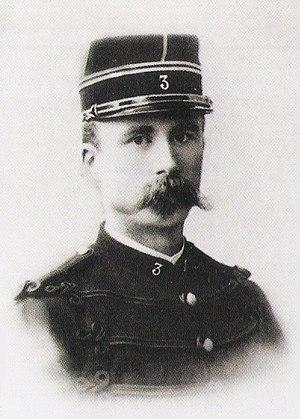
Photographie de Philippe Pétain publiée dans l'article «
Philippe Pétain, né le 24 avril 1856 à Cauchy-à-la-Tour et mort en captivité le 23 juillet 1951 sur l'île d'Yeu, est un militaire, diplomate et homme d'État français. Élevé à la dignité de maréchal de France en 1918, il est frappé d'indignité nationale et déchu de sa distinction militaire en 1945.